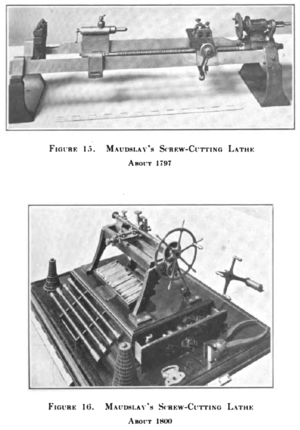
Henry Maudslay était un ingénieur anglais qui, avec Richard Roberts, Lucien Sharpe, James Nasmyth, Joseph Whitworth et James Fox, a donné à la machine-outil sa conception moderne. Par son tour à fileter révolutionnaire, il établit une normalisation « de fait » des filetages même si c'est le « pas Withworth » qui fut finalement adopté en 1841.